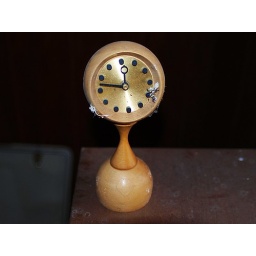
Cool little clock in the abandoned house on the Jones/Nimmons property near Waldo, Florida.